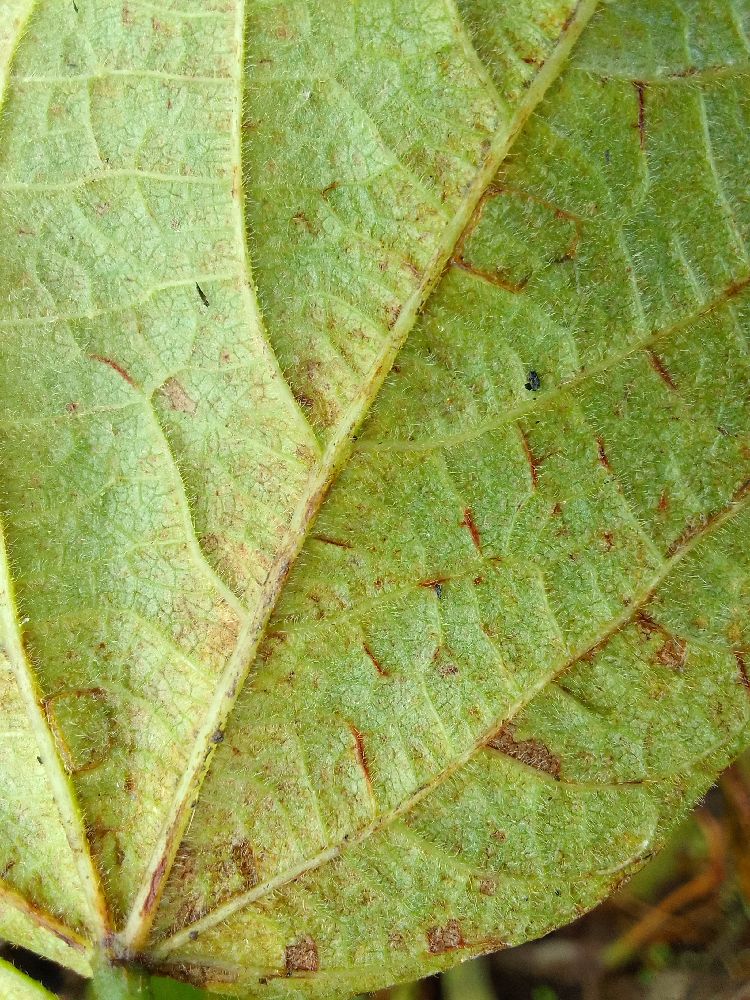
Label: anthracnose